Presidential transition of Bernardo Arévalo

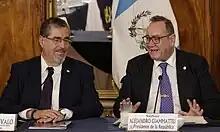
President-elect Bernardo Arevalo (left) and president Alejandro Giammattei during their first meeting at the presidential residency

Bernardo Arévalo, the president-elect of Guatemala, completed his transition to the presidency upon being sworn in on the 15th of January 2024. He became the candidate of Semilla in January 2020. Vice-president-elect Karin Herrera led Arévalo's transition team.